X-Cops

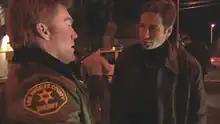
Fox Mulder talking to Deputy Wetzel about the monster. The episode was filmed in the same style as the reality television series "Cops".

"X-Cops" is the twelfth episode of the seventh season of the American science fiction television series "The X-Files". Directed by Michael Watkins and written by Vince Gilligan, the installment serves as a "Monster-of-the-Week" story—a stand-alone plot unconnected to the overarching mythology of "The X-Files". Originally aired in the United States by the Fox network on February 20, 2000, "X-Cops" received a Nielsen rating of 9.7 and was seen by 16.56 million viewers. The episode earned positive reviews from critics, largely due to its unique presentation, as well as its use of humor. Since its airing, the episode has been named among the best episodes of "The X-Files" by several reviewers.